Richelieu-class battleship

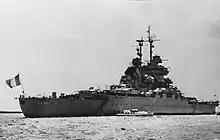
"Jean Bart" passing through the Suez Canal in 1956

"Jean Bart" had only recently been launched by the beginning of the Battle of France in May 1940, so the shipyard focused as much effort on getting the ship ready for sea as possible. The workers focused on installing the turbines and boilers to allow her to get underway. With German forces approaching Saint-Nazaire, "Jean Bart" was rushed through a hastily-dredged channel to escape via the Atlantic Ocean south to Casablanca. By that time, she had only one of her main turrets installed, along with a handful of anti-aircraft guns, some of which had been scrounged from another vessel in the harbor. Shell handling equipment and ammunition hoists were not completed for the main battery, and the only usable guns were three 37 mm and six of the 13.2 mm mounts. After being attacked and hit once (but not seriously damaged) by German Heinkel He 111 bombers while en route, the ship reached Casablanca with an escort of two destroyers on 22 June.